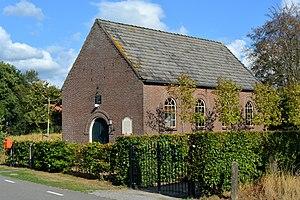
Rotstergaast est un village de la commune néerlandaise de De Fryske Marren, situé dans la province de Frise.